Burgos Cathedral

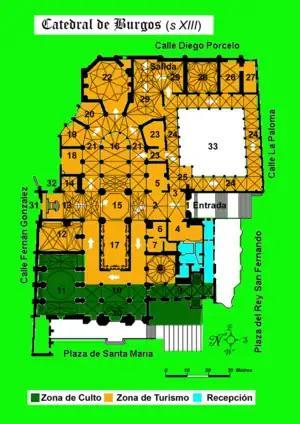
Current floor plan, year 2008, of the cathedral of Burgos begun in 1221.

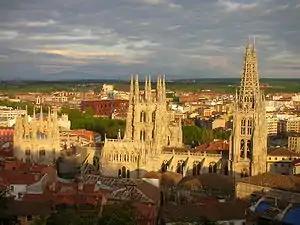
Overview from the north (left to right): Chapel of the Constable, the octagonal tower and the two western Flamboyant Gothic spires

The first stone of the new cathedral was laid on June 20, 1221 in the presence of the promoters of the cathedral: the king Ferdinand III of Castile "the Saint" and Bishop Maurice of Burgos, bishop of the Burgalese diocese since 1213. Pope Honorius III granted an indulgence to all contributors to the construction. Presumably, the first master builder was an anonymous French architect - although some researchers posit the name of the canon Johan de Champagne, cited in a document of 1227 -, most likely brought to Burgos by bishop Maurice himself, after his trip to France and Germany to arrange the marriage of the monarch with Elisabeth of Swabia. The bridal ceremony was held precisely in the old Romanesque cathedral.